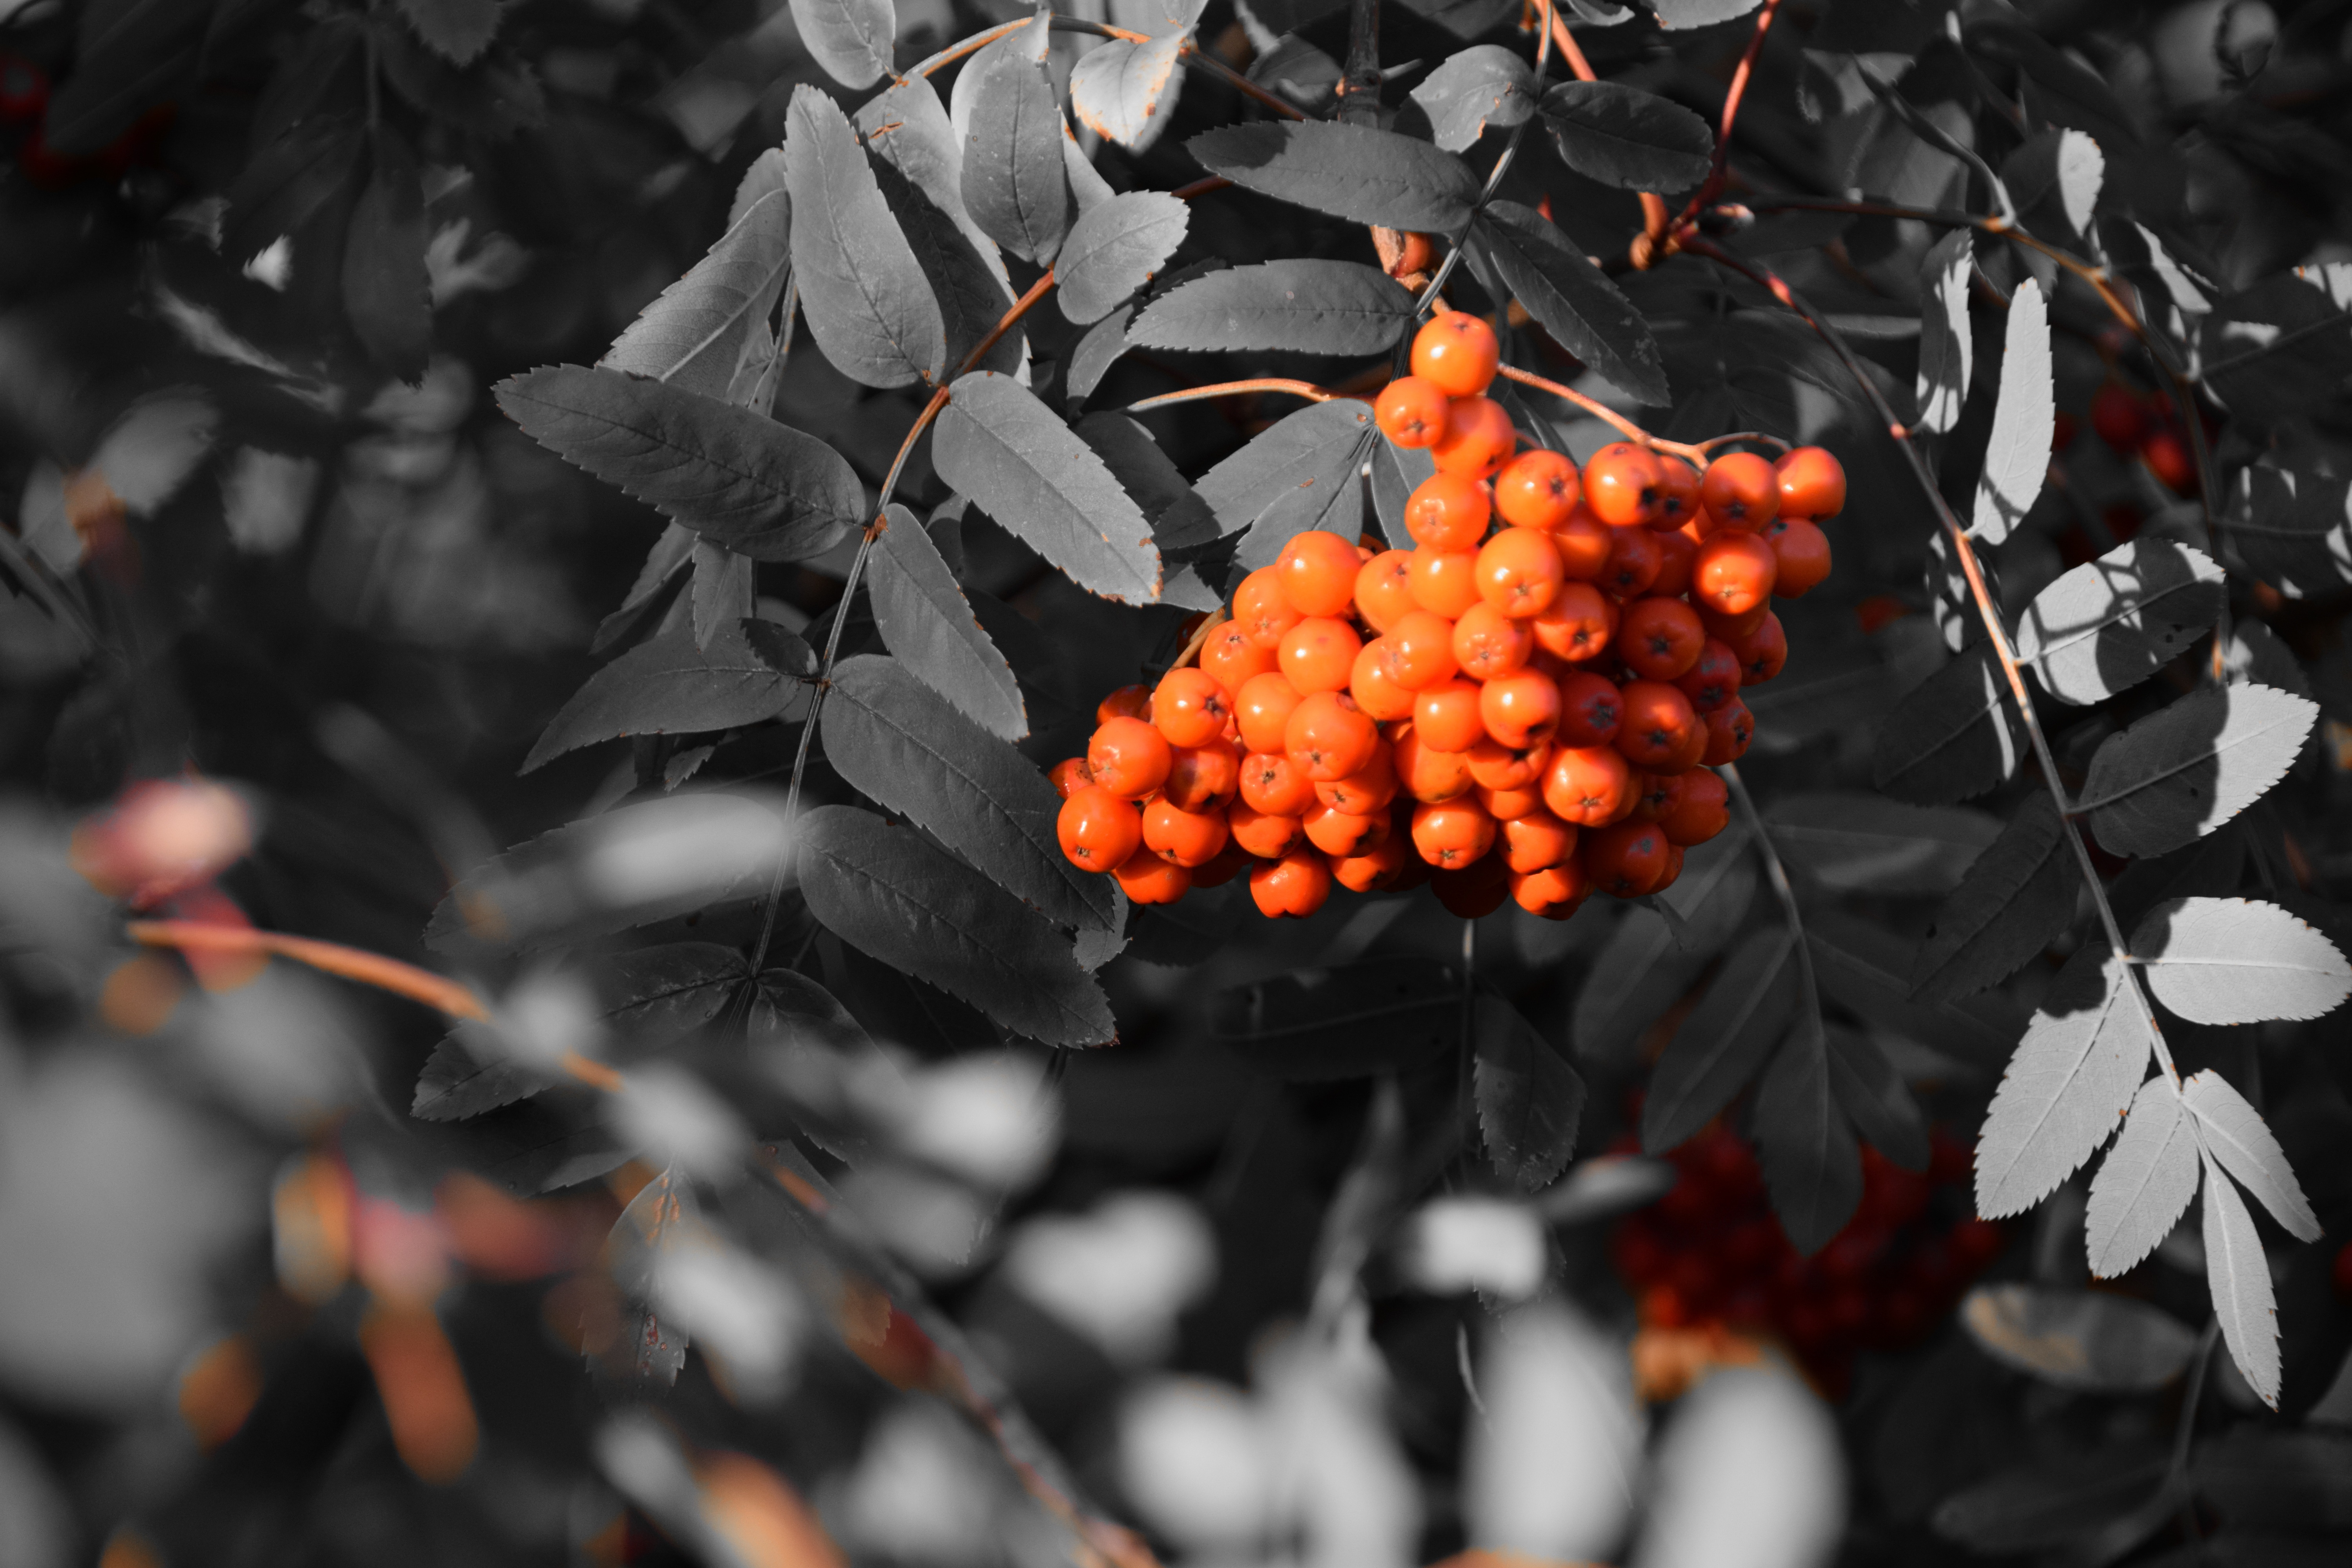
tree, branch, plant, fruit, leaf, flower, bush, orange, food, spring, red, produce, color, autumn, flora, season, close up, berries, fruits, macro photography, rowanberries, key color